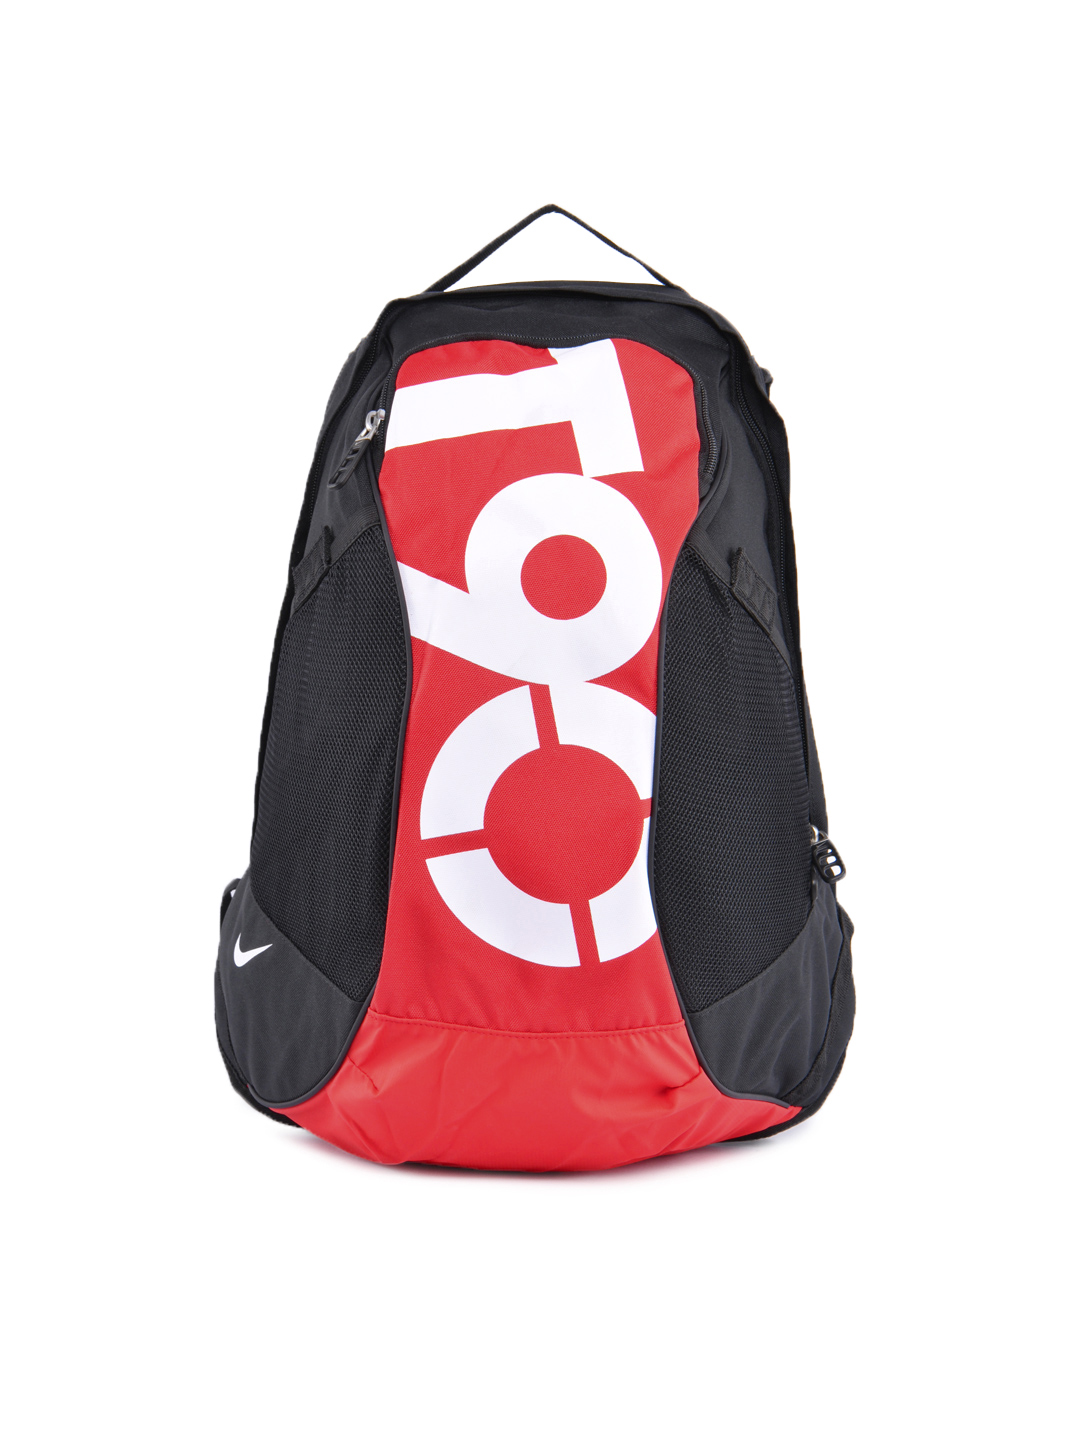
Nike Unisex Black Backpack
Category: Accessories / Bags / Backpacks
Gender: Unisex
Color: Black
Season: Summer 2011
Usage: Casual